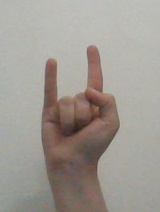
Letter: la